Cockatiel colour genetics

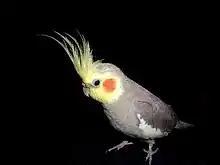
A perfect example of a normal grey cockatiel.

The normal grey or wild-type cockatiel is one whose colour genes have no mutations. A normal grey cockatiel's plumage is primarily grey with prominent white flashes on the outer edges of each wing. The face of the male is yellow or white, while the face of the female is primarily grey or light grey, and both genders feature a round orange area on both ear areas, often referred to as "cheek patches". This orange colouration is generally vibrant in adult males, and often quite muted in females and young cockatiels. Visual sexing is often possible with this variant of bird. A normal grey cockatiel with some white or yellow feathers on the back of their head is split to the recessive mutation Pied.